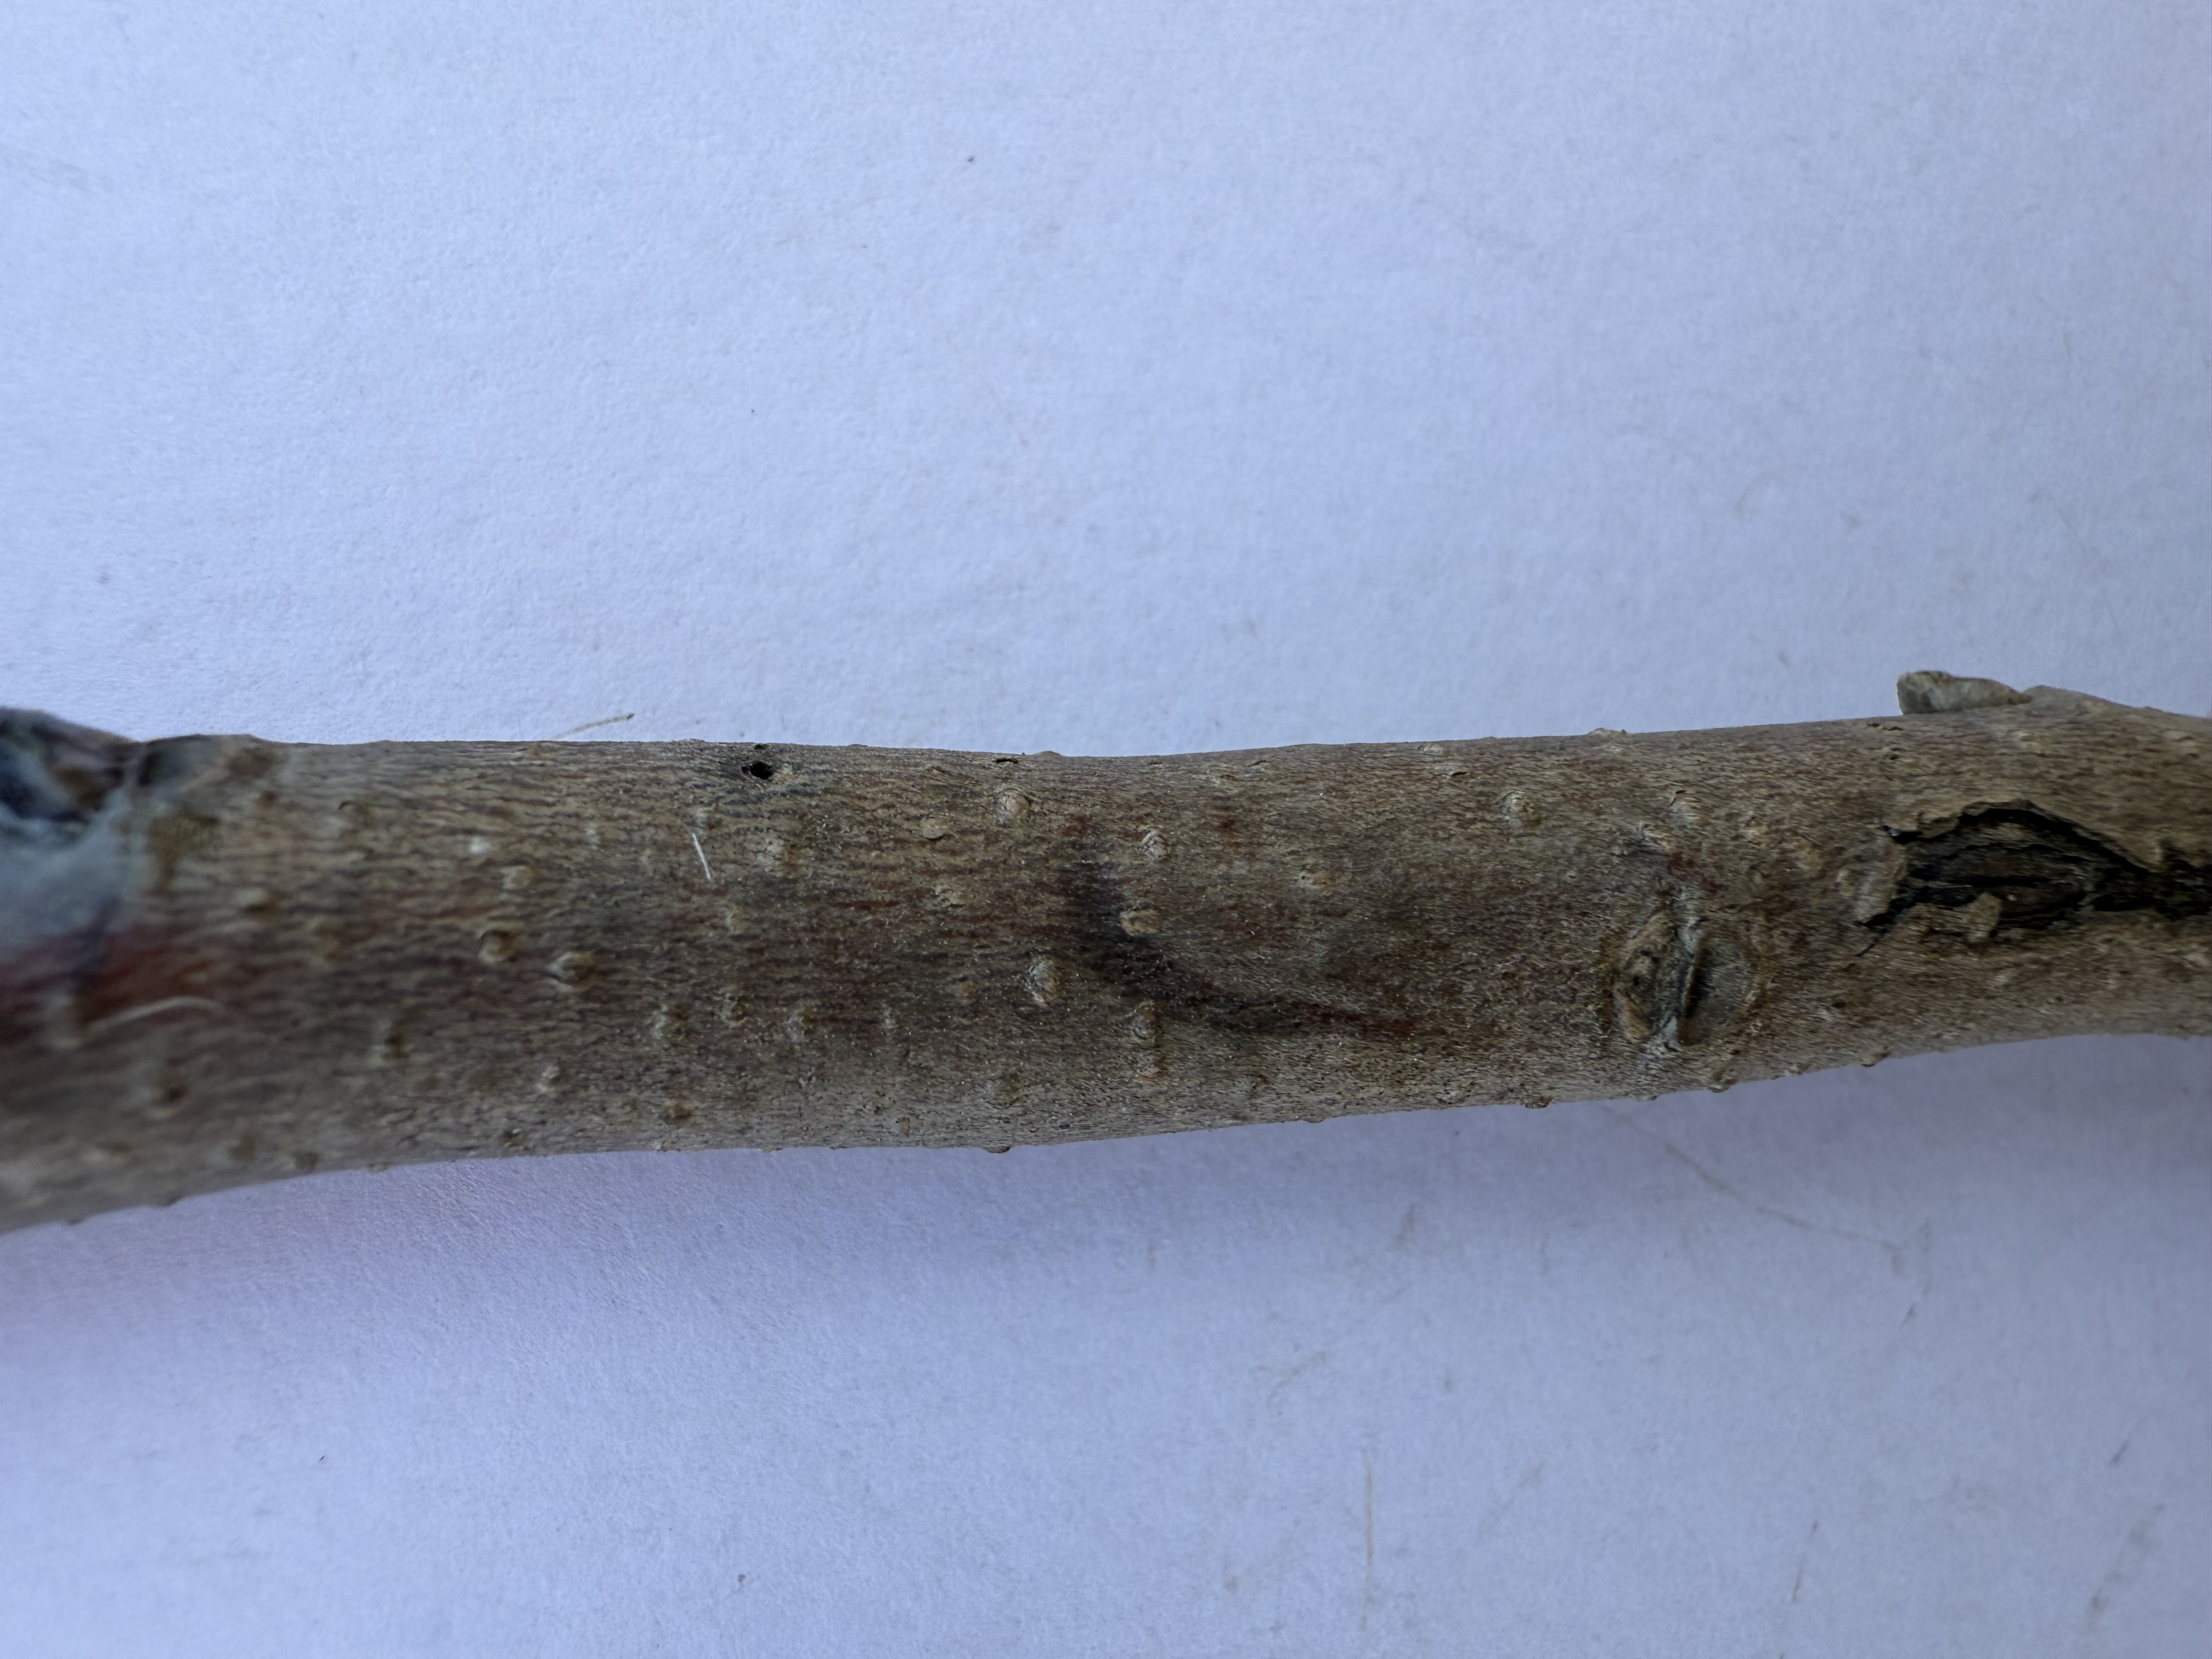
Variety: Hachiya Persimmon